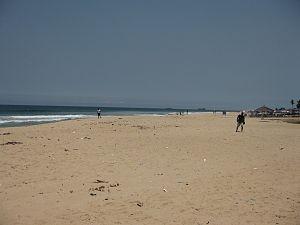
Plage de Pointe-Noire du Congo Brazza